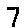
Label: 7